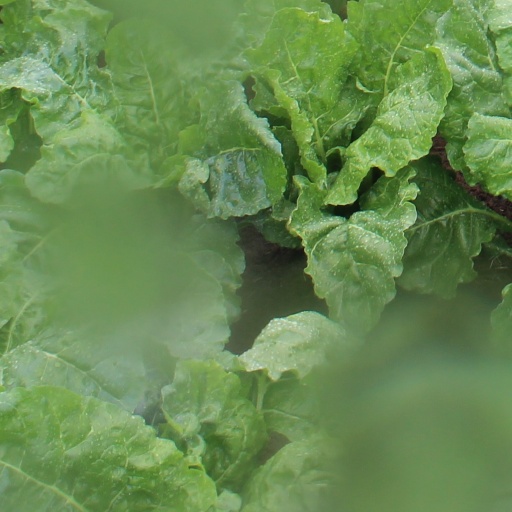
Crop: sugar beet